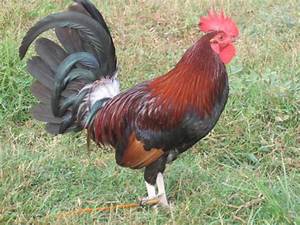
Label: chicken